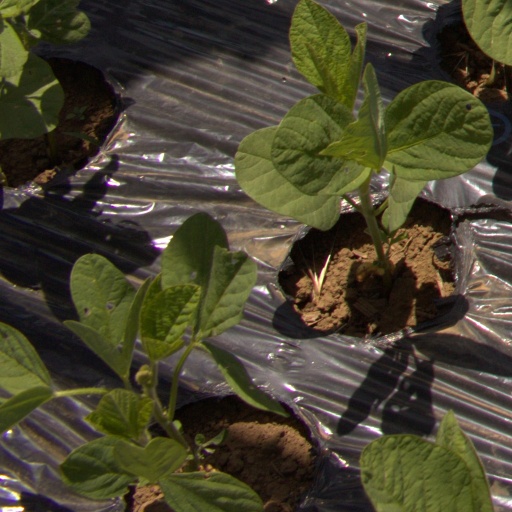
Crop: Jerusalem artichoke